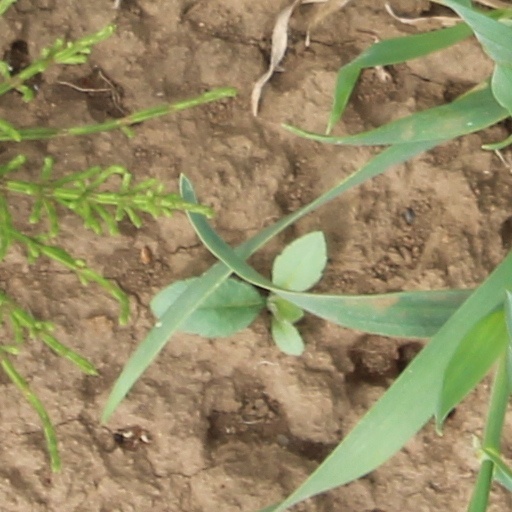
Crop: wheat